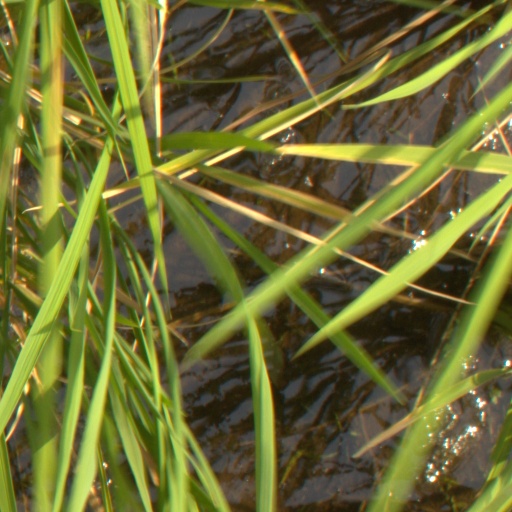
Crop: rice